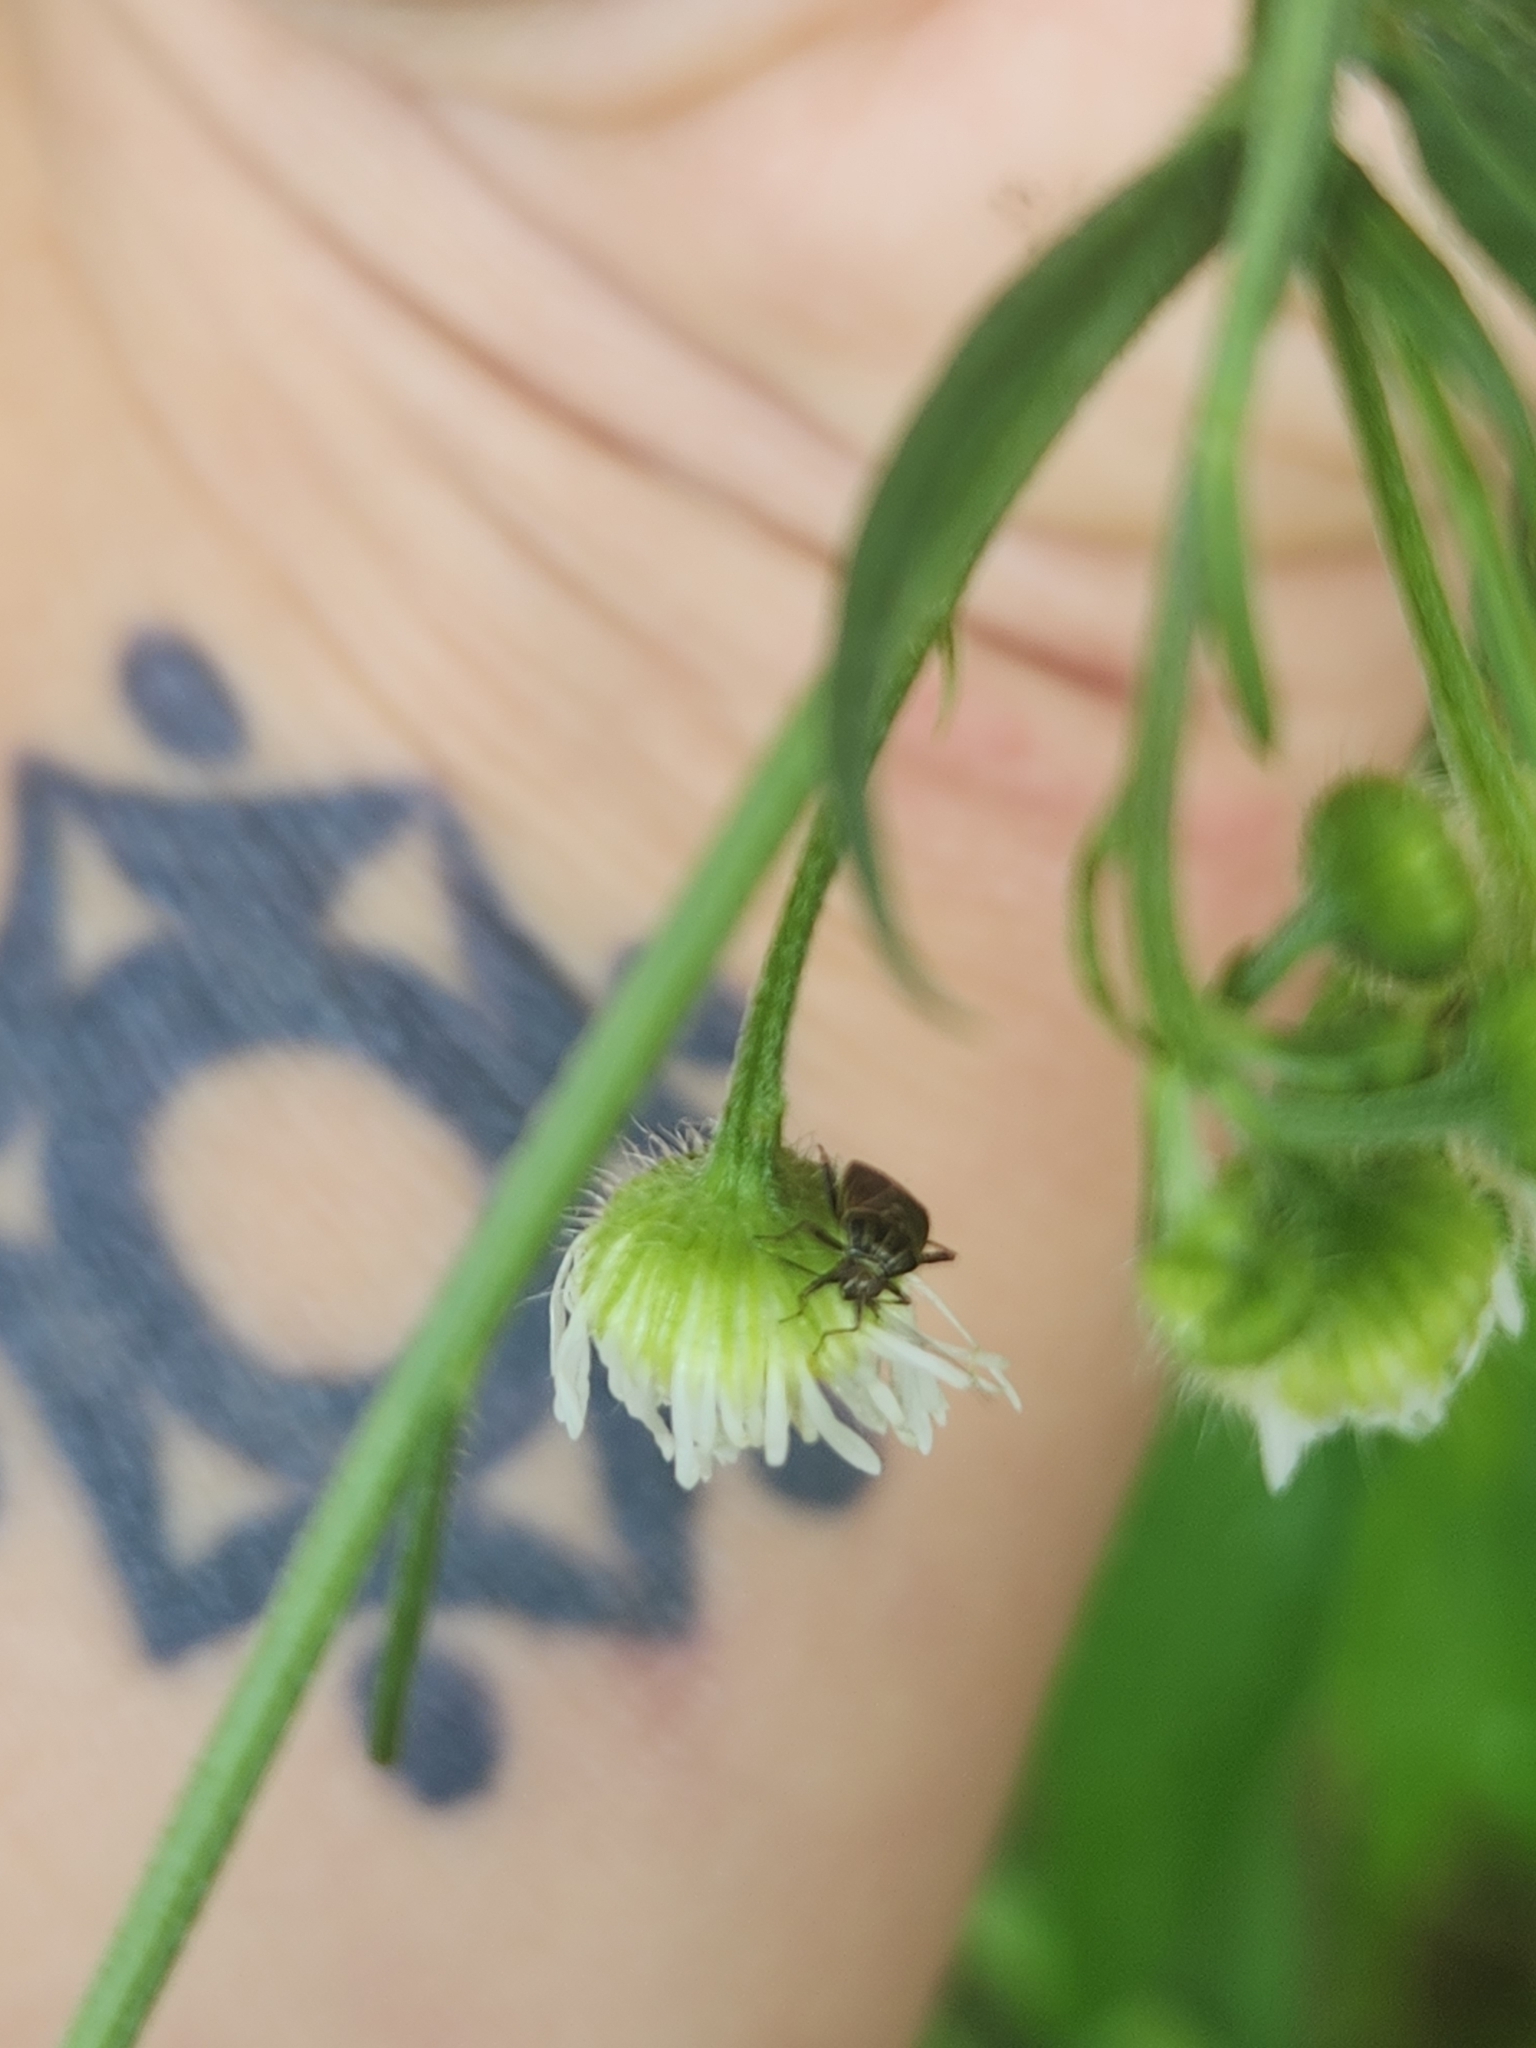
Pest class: lygus_bug